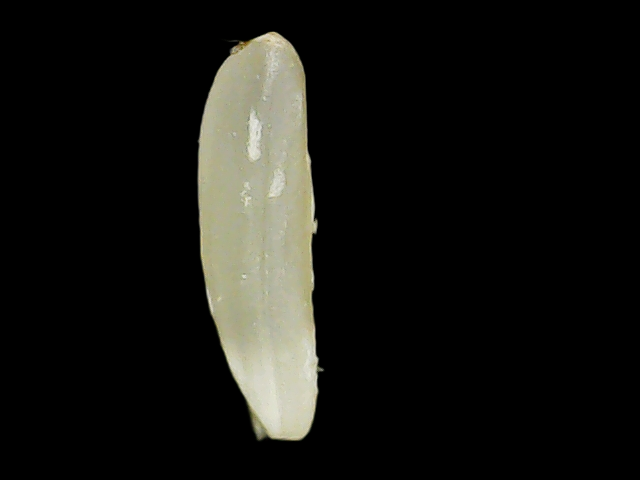
Rice variety: Binadhan25